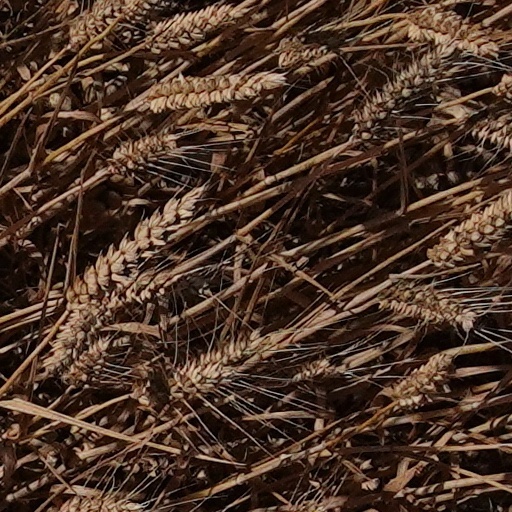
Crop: wheat